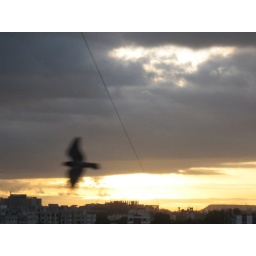
Morning bird flying against the sunrise. Pune India